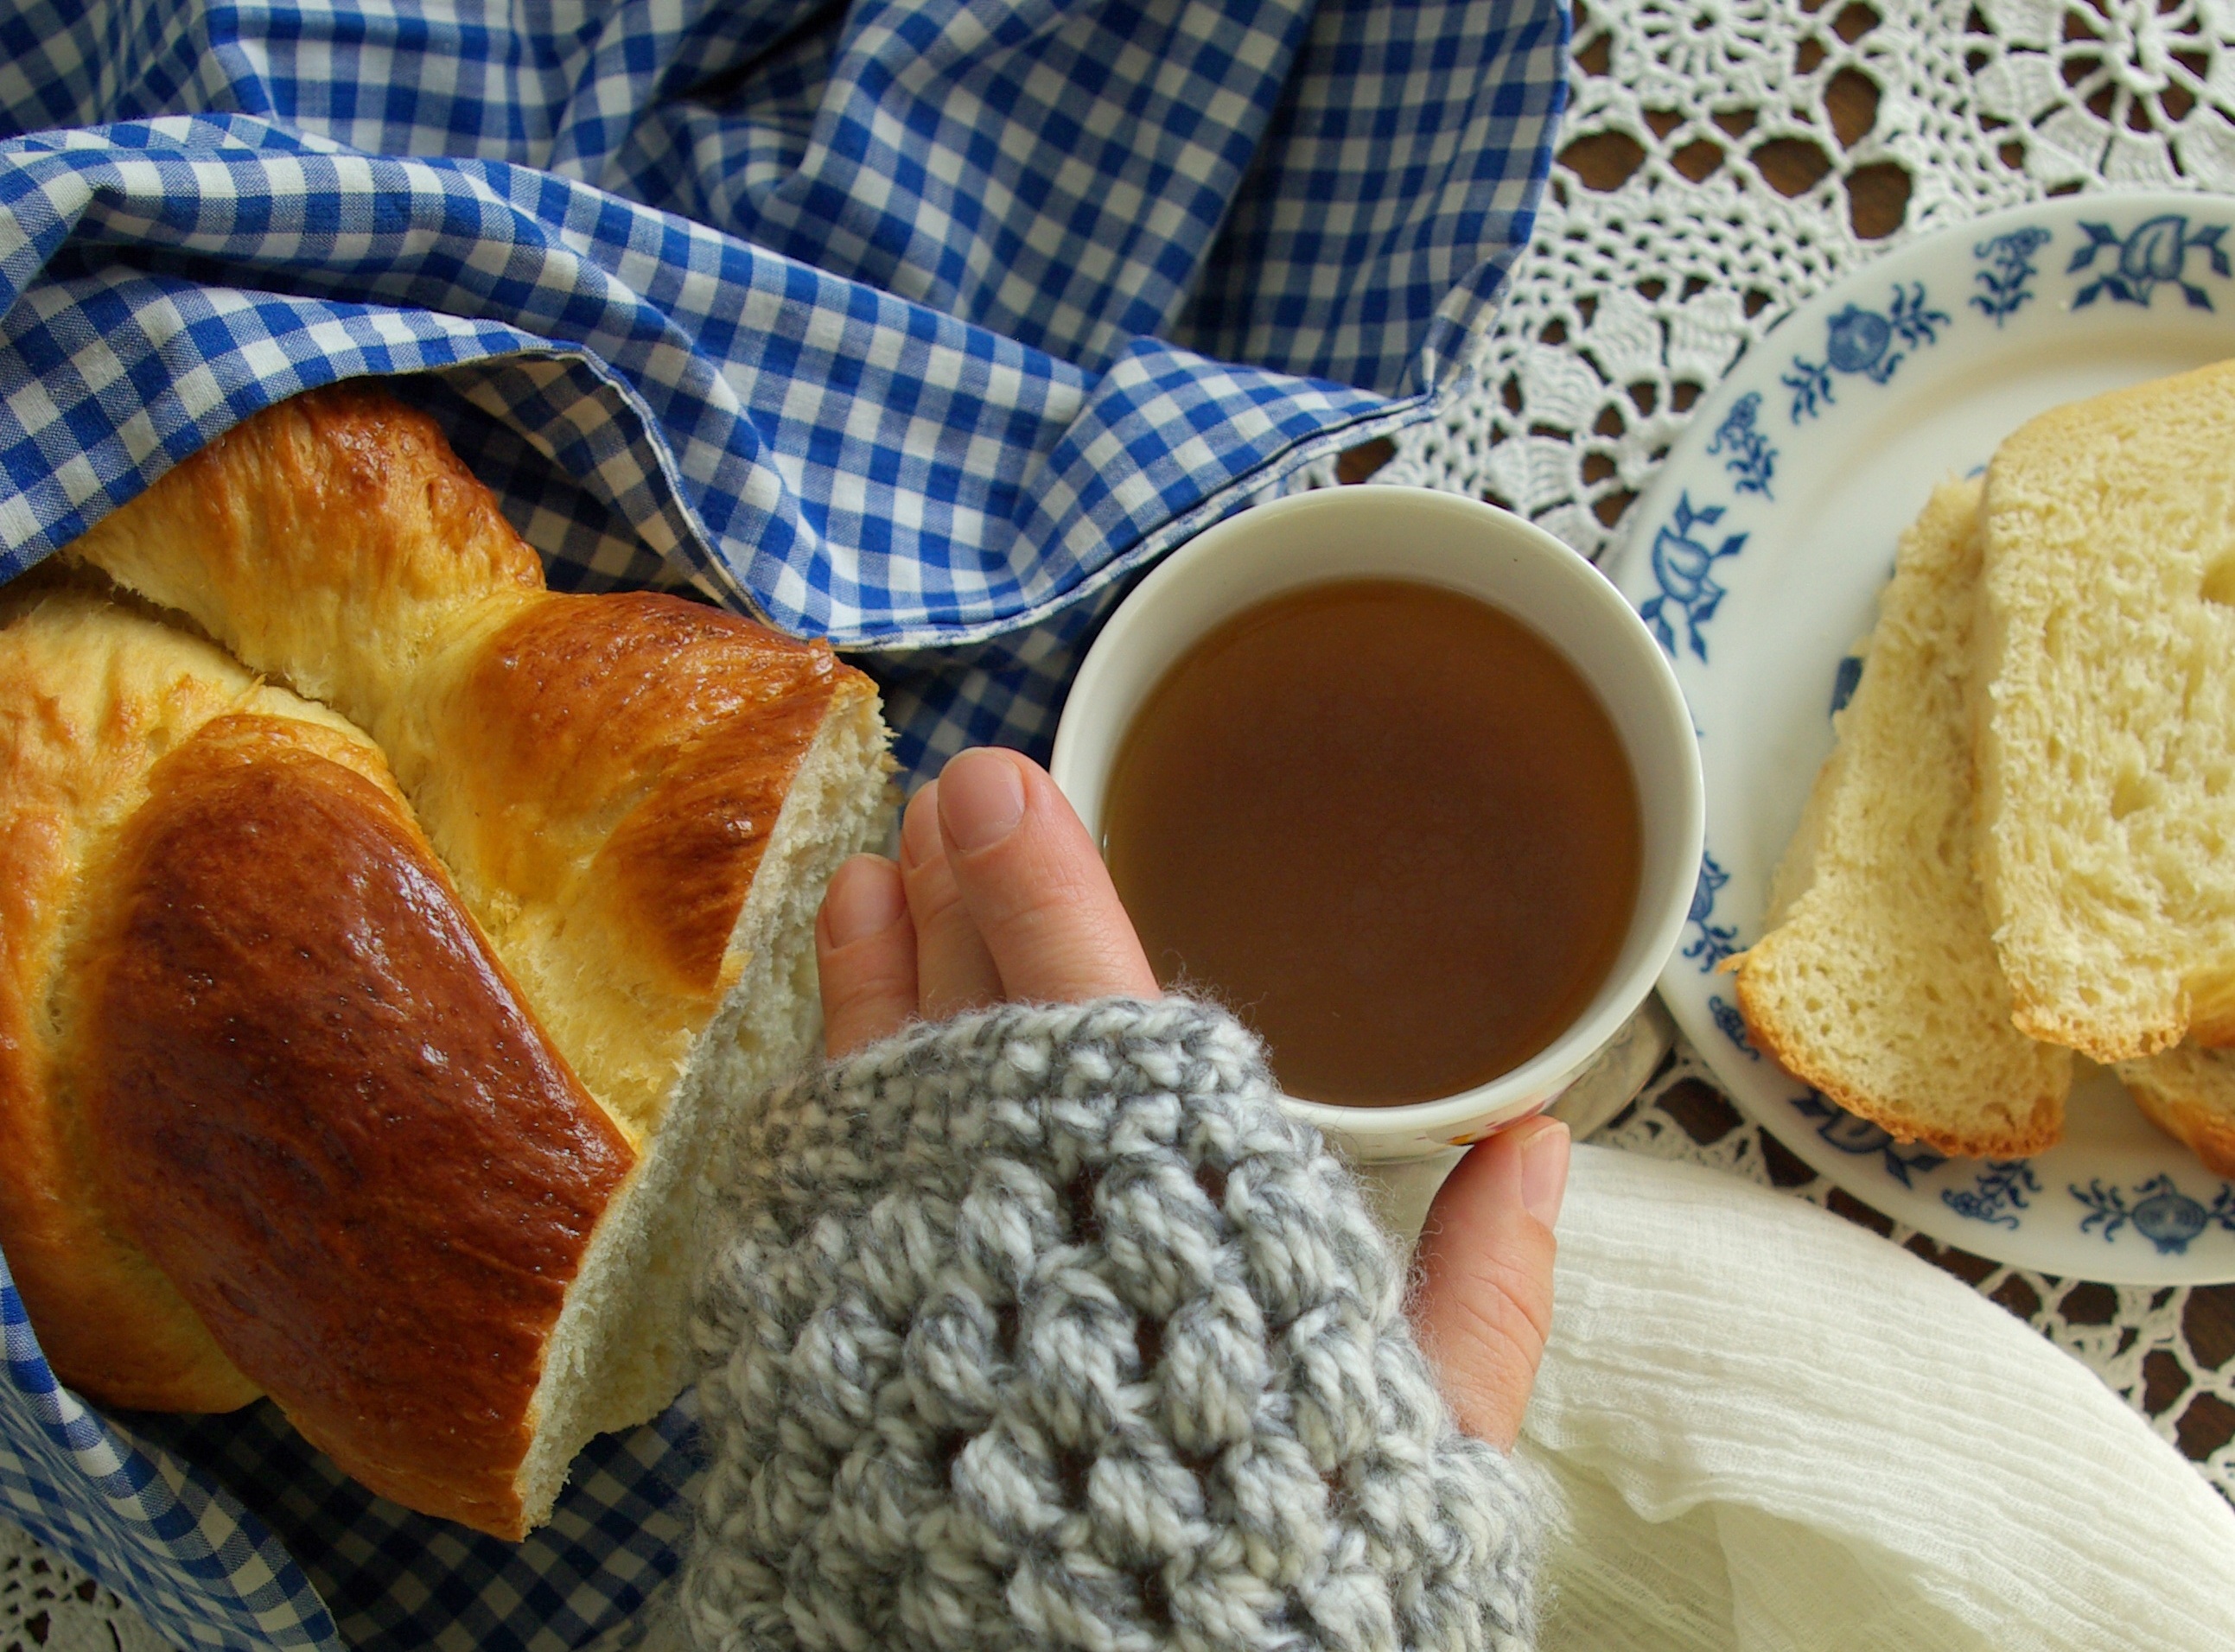
tea, cup, food, breakfast, baking, coffee cup, cake, bread, grid, gloves, baked goods, mittens, junk food, finger food, cha ka, cleaning cloth, his grandmother yeast